Simeon Smith House (West Haven, Vermont)

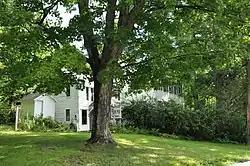

The Simeon Smith House is a historic house on Main Road in West Haven, Vermont. Built in 1798–1800 to a design by William Sprat (or Sprats), a prominent housewright from Litchfield, Connecticut, it is a fine example of period Federal architecture. It was built for Simeon Smith, a wealthy businessman who moved here from Connecticut. The house was listed on the National Register of Historic Places in 1983.